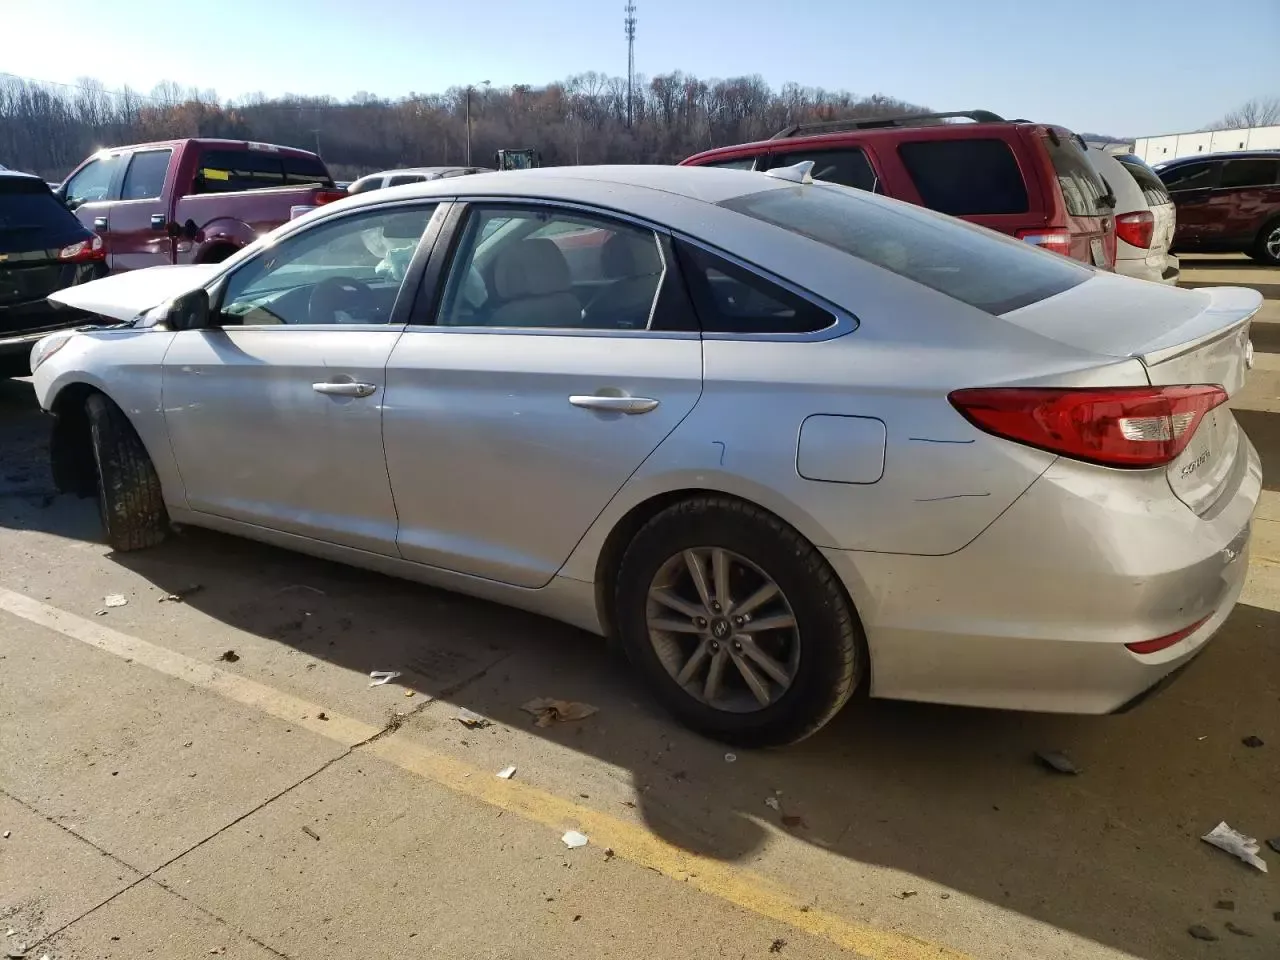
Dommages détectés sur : capot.
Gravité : mineur